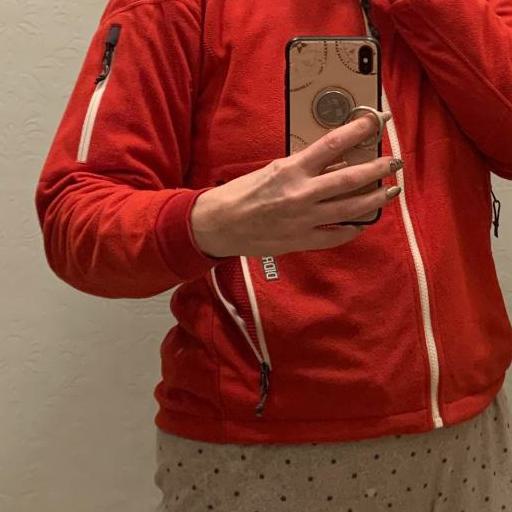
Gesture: no_gesture